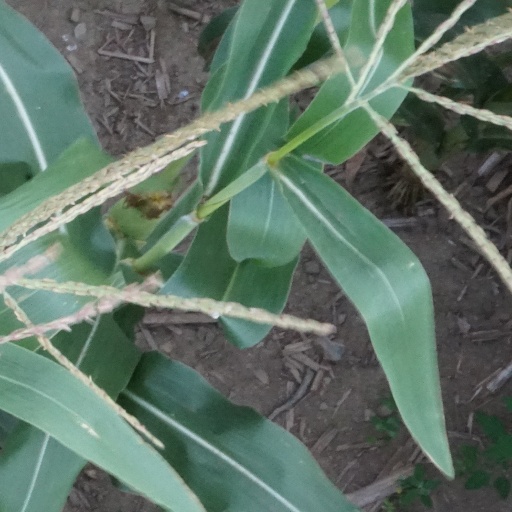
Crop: maize; corn